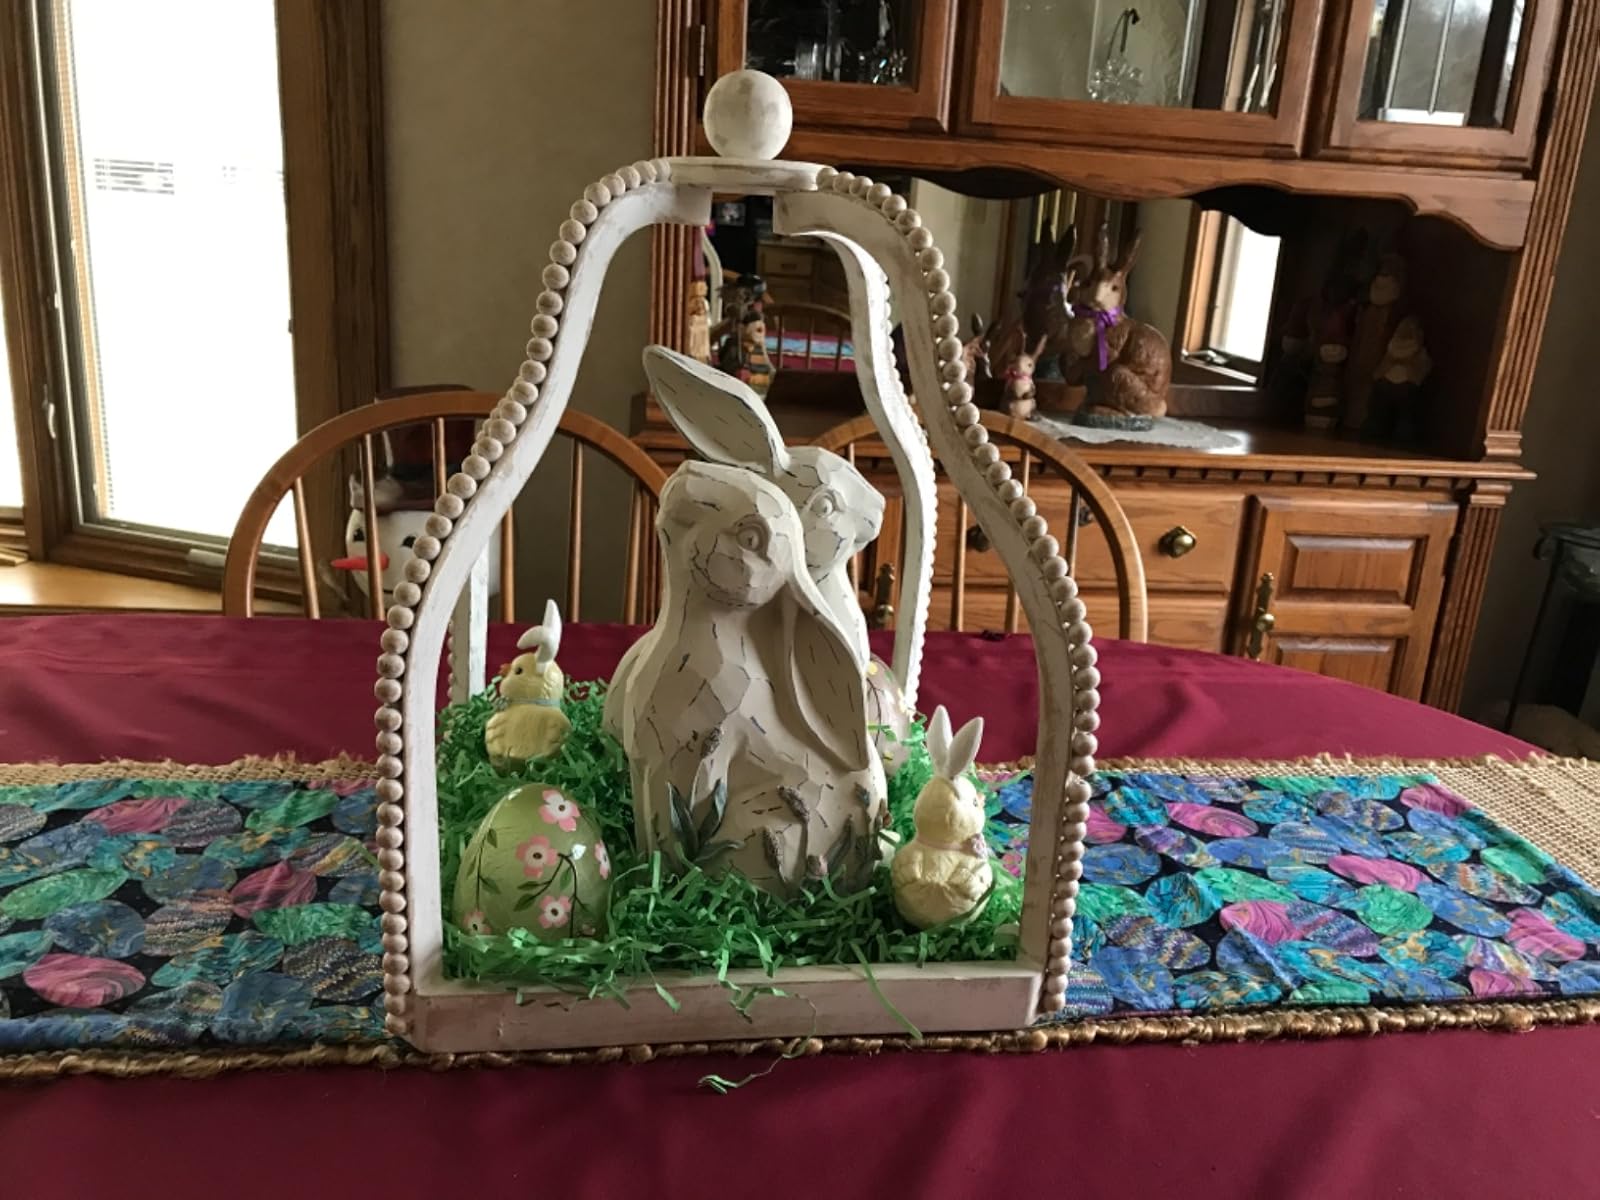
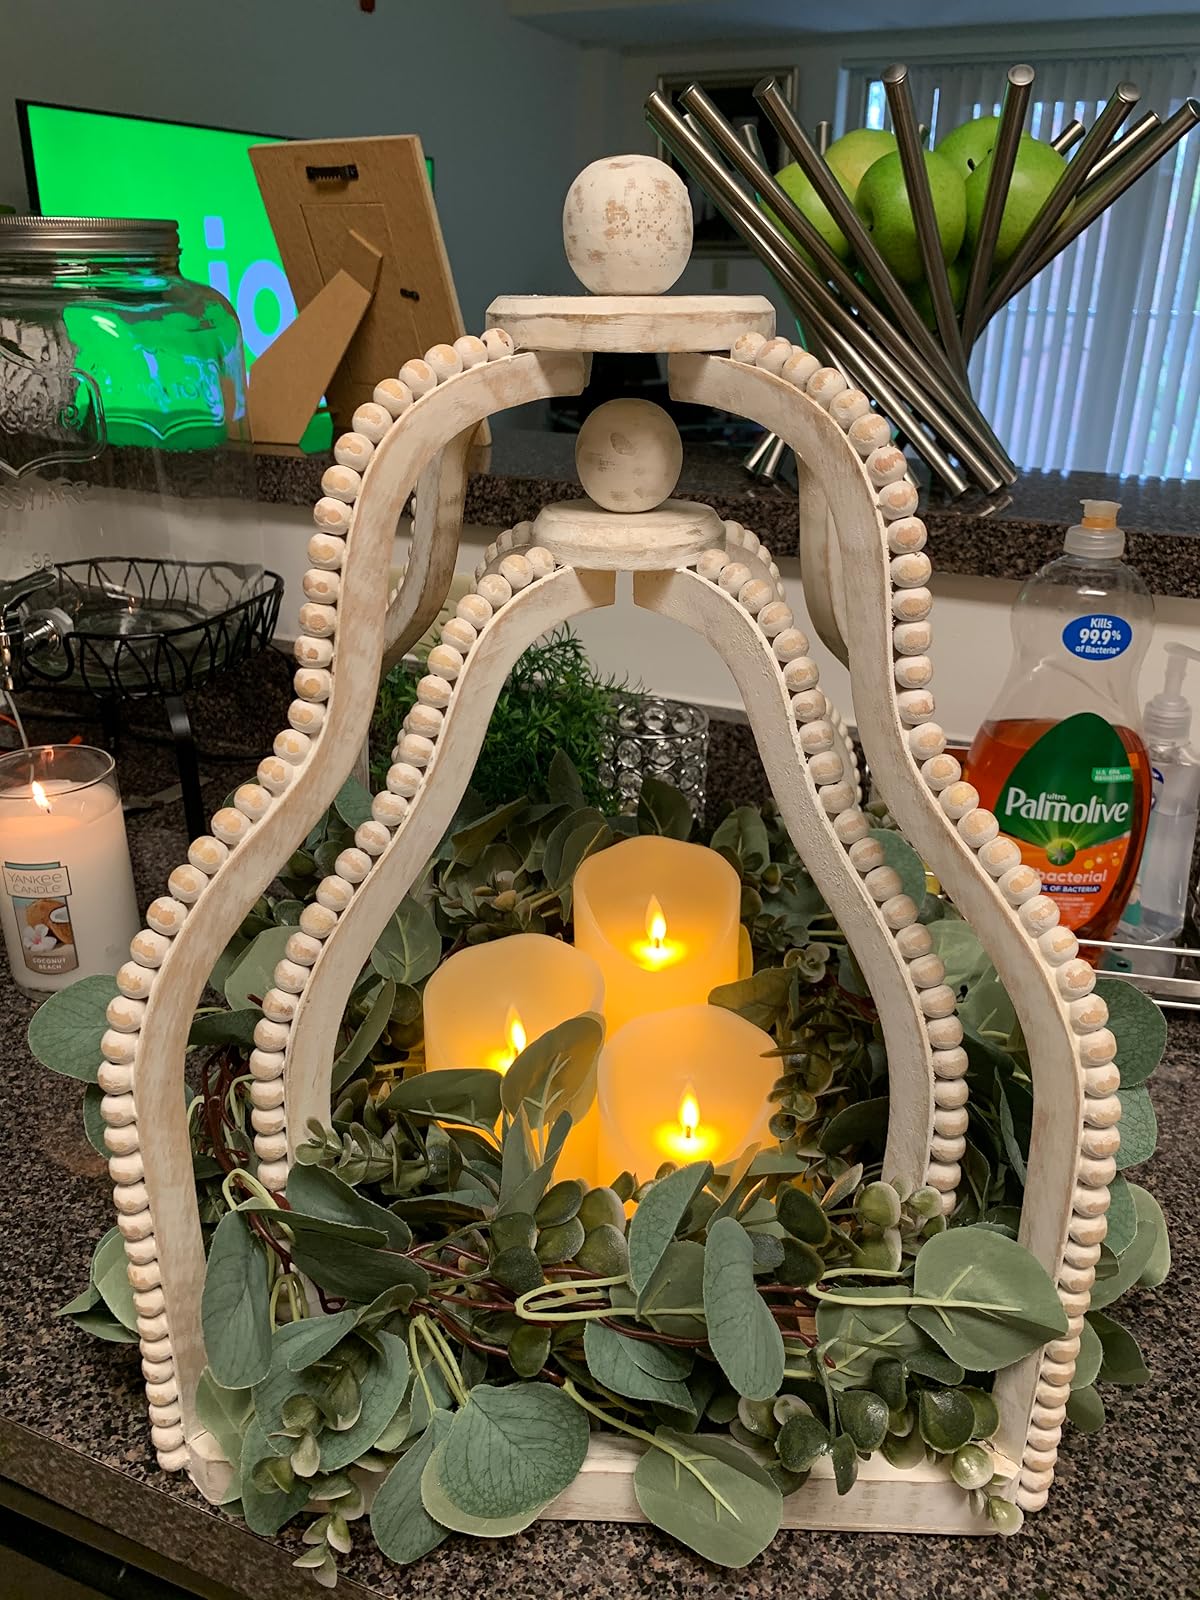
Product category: lantern
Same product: yes